Cuarto Real de Santo Domingo

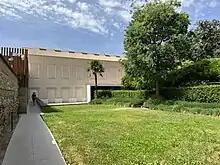
Exterior of the building today, seen from the gardens on the northwest side

The structure today consists mainly of a large square hall, measuring approximately 6 meters per side. The hall overlooks the "Plaza de los Campos" below on the southwest and is built on top of a bastion tower which was formerly part of the city walls. The tower itself was enlarged in order to serve as foundation for the hall. The walls protected the "Alfareros" ("Potters") suburb of the city, now corresponding to the Realejo neighbourhood. The palace was thus built on the edge of the city and was essentially a country estate, originally of much larger size than what remains today. The estate and its gardens would have been enclosed by their own walls to preserve the privacy of its royal owners.